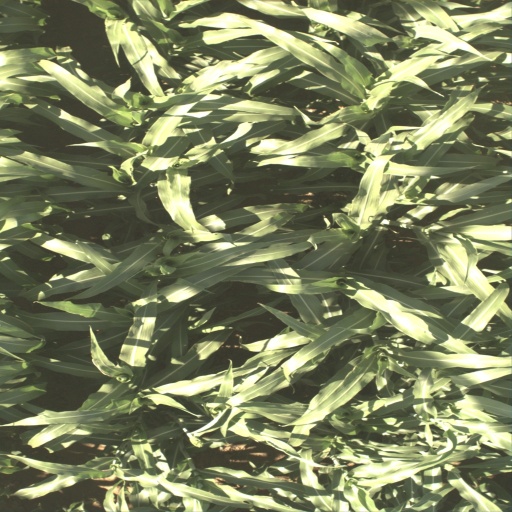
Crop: sorghum